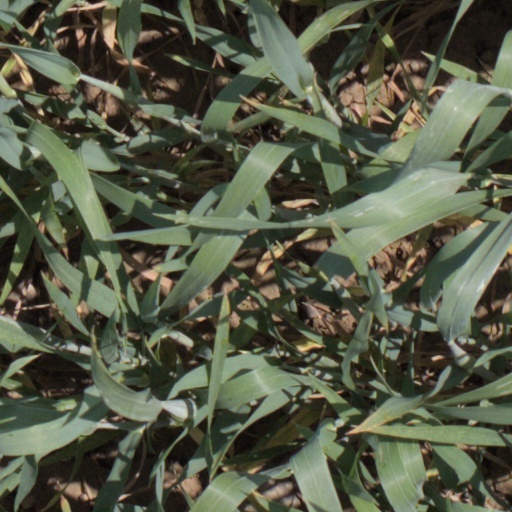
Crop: wheat